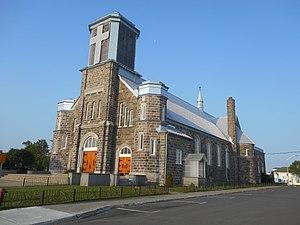
Église de Saint-Jérôme-de-Matane, avenue Saint-Jérôme, Matane
Matane est une ville située dans la région administrative du Bas-Saint-Laurent au Québec. Elle fait partie de la municipalité régionale de comté de La Matanie, dont elle est le chef-lieu. La ville, située sur le littoral nord de la péninsule, est comprise dans la région touristique de la Gaspésie. La rivière Matane y a son embouchure dans l'estuaire maritime du Saint-Laurent.